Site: brandenburg
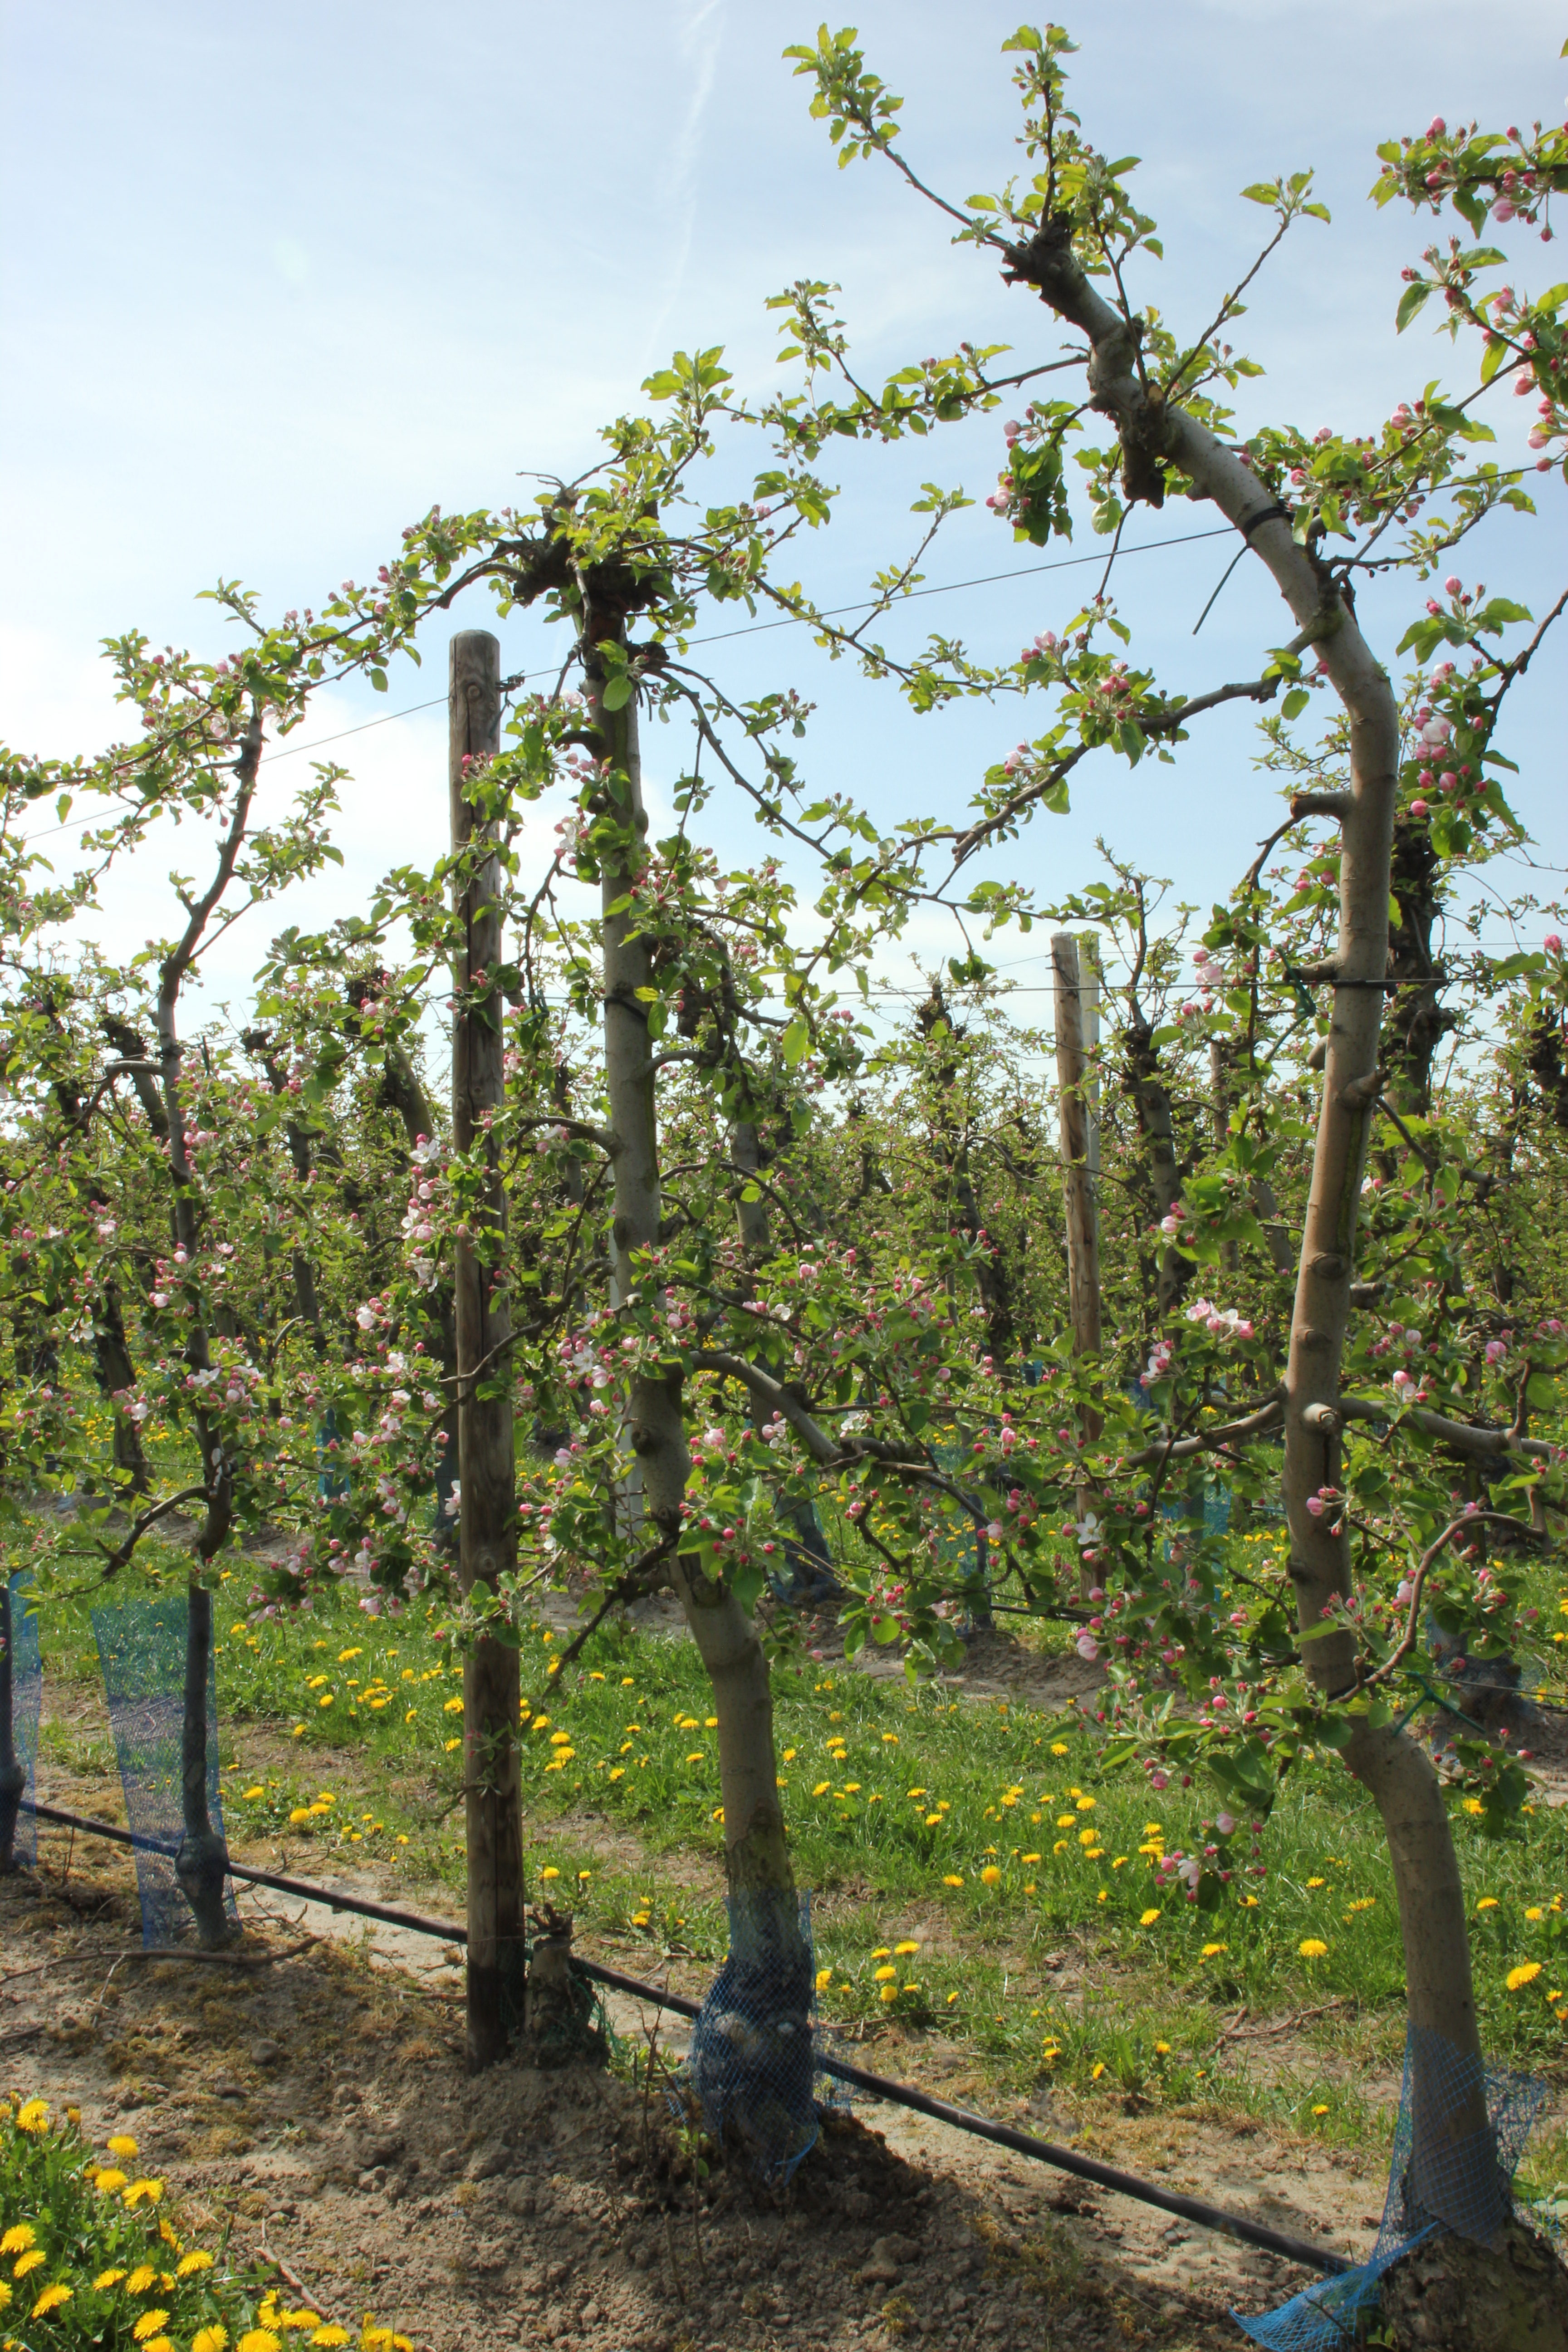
Growth stage (BBCH 57): Inflorescence emergence